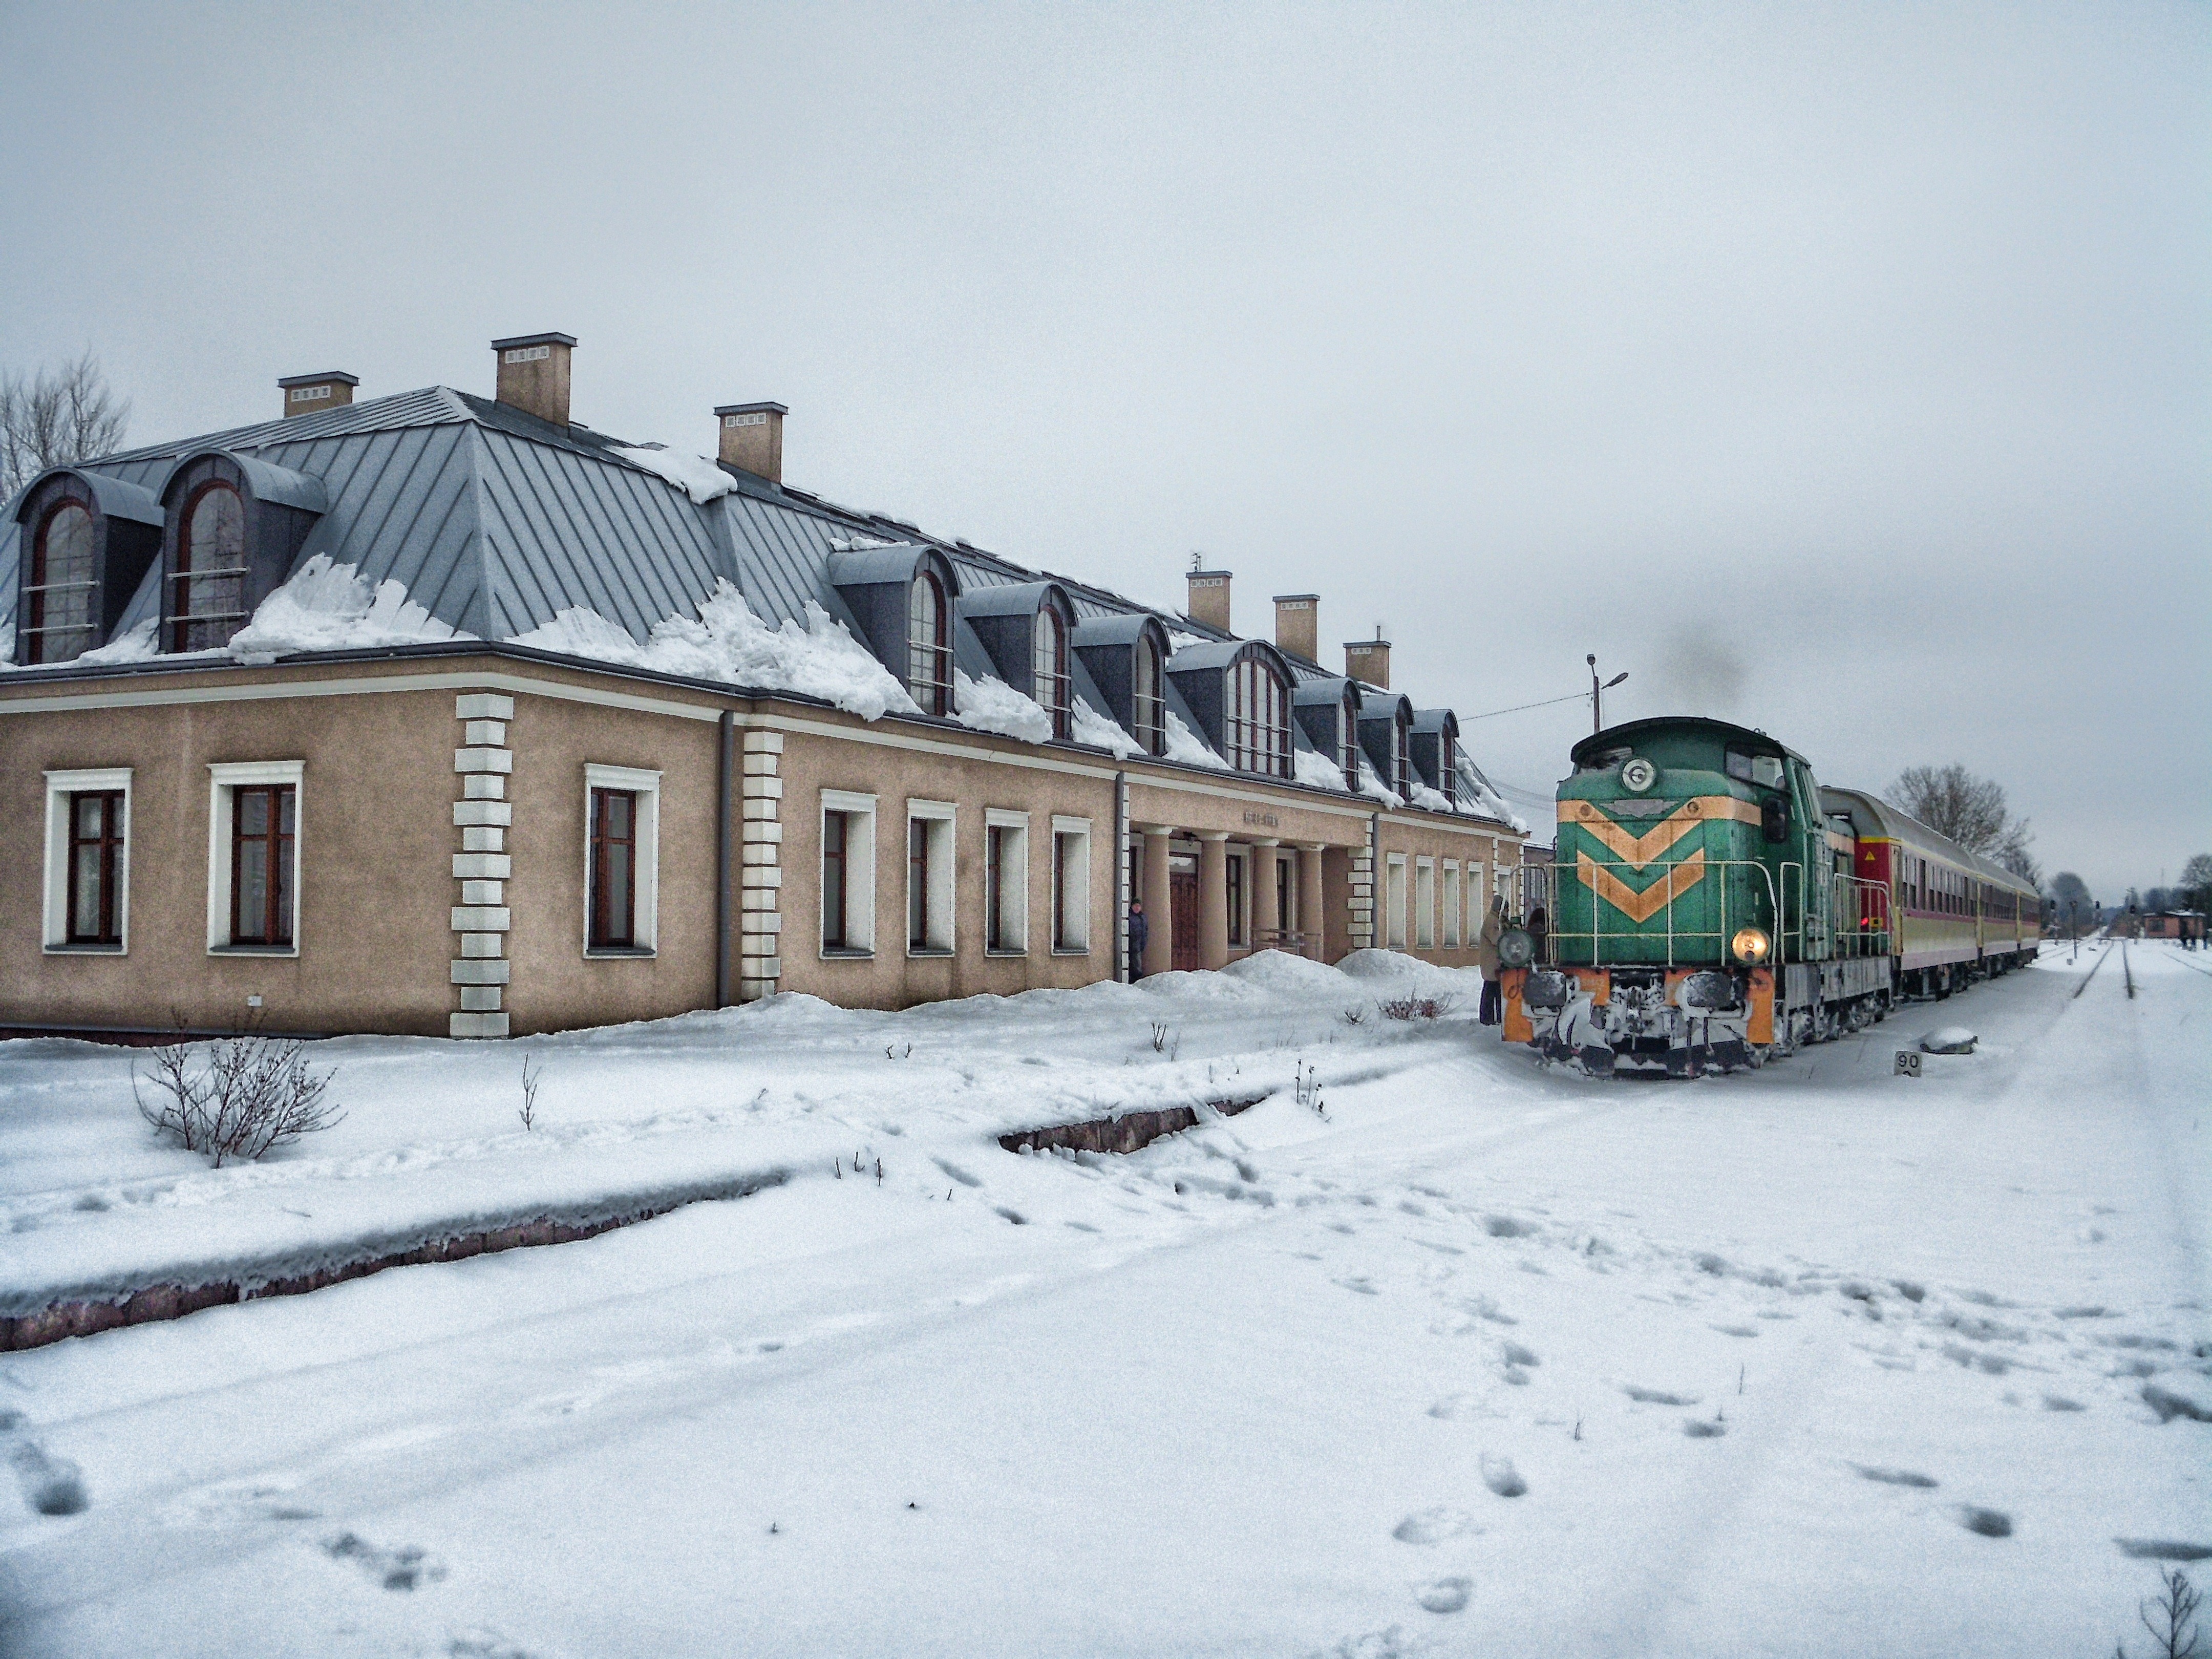
nature, snow, winter, architecture, sky, railway, railroad, building, train, transportation, transport, weather, station, season, outside, hdr, clouds, passengers, poland, blizzard, depot, podlaski, geological phenomenon